Nickelodeon

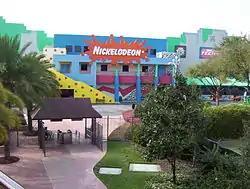
Nickelodeon Studios as viewed from the Hard Rock Cafe in March 2004 before it closed

Between 1993 and 1995, Nickelodeon opened international channels in the United Kingdom, Australia, and Germany; by the later year, the network had provided its programming to broadcasters in 70 countries. Since the mid-1990s and early 2000s, Nickelodeon as a brand has expanded into include language- or culture-specific channels for various other territories in different parts of the world including Europe, Asia, Oceania, and Canada, and has licensed some of its cartoons and other content, in English and local languages, to free-to-air networks and subscription channels such as KI.KA and Super RTL in Germany, RTÉ Two (English language) and TG4 (Irish language) in Ireland, YTV (in English) and Vrak.TV (in French, defunct) in Canada, Canal J in France, Alpha Kids in Greece, CNBC-e in Turkey and Network 10's localised version of Nickelodeon in Australia.